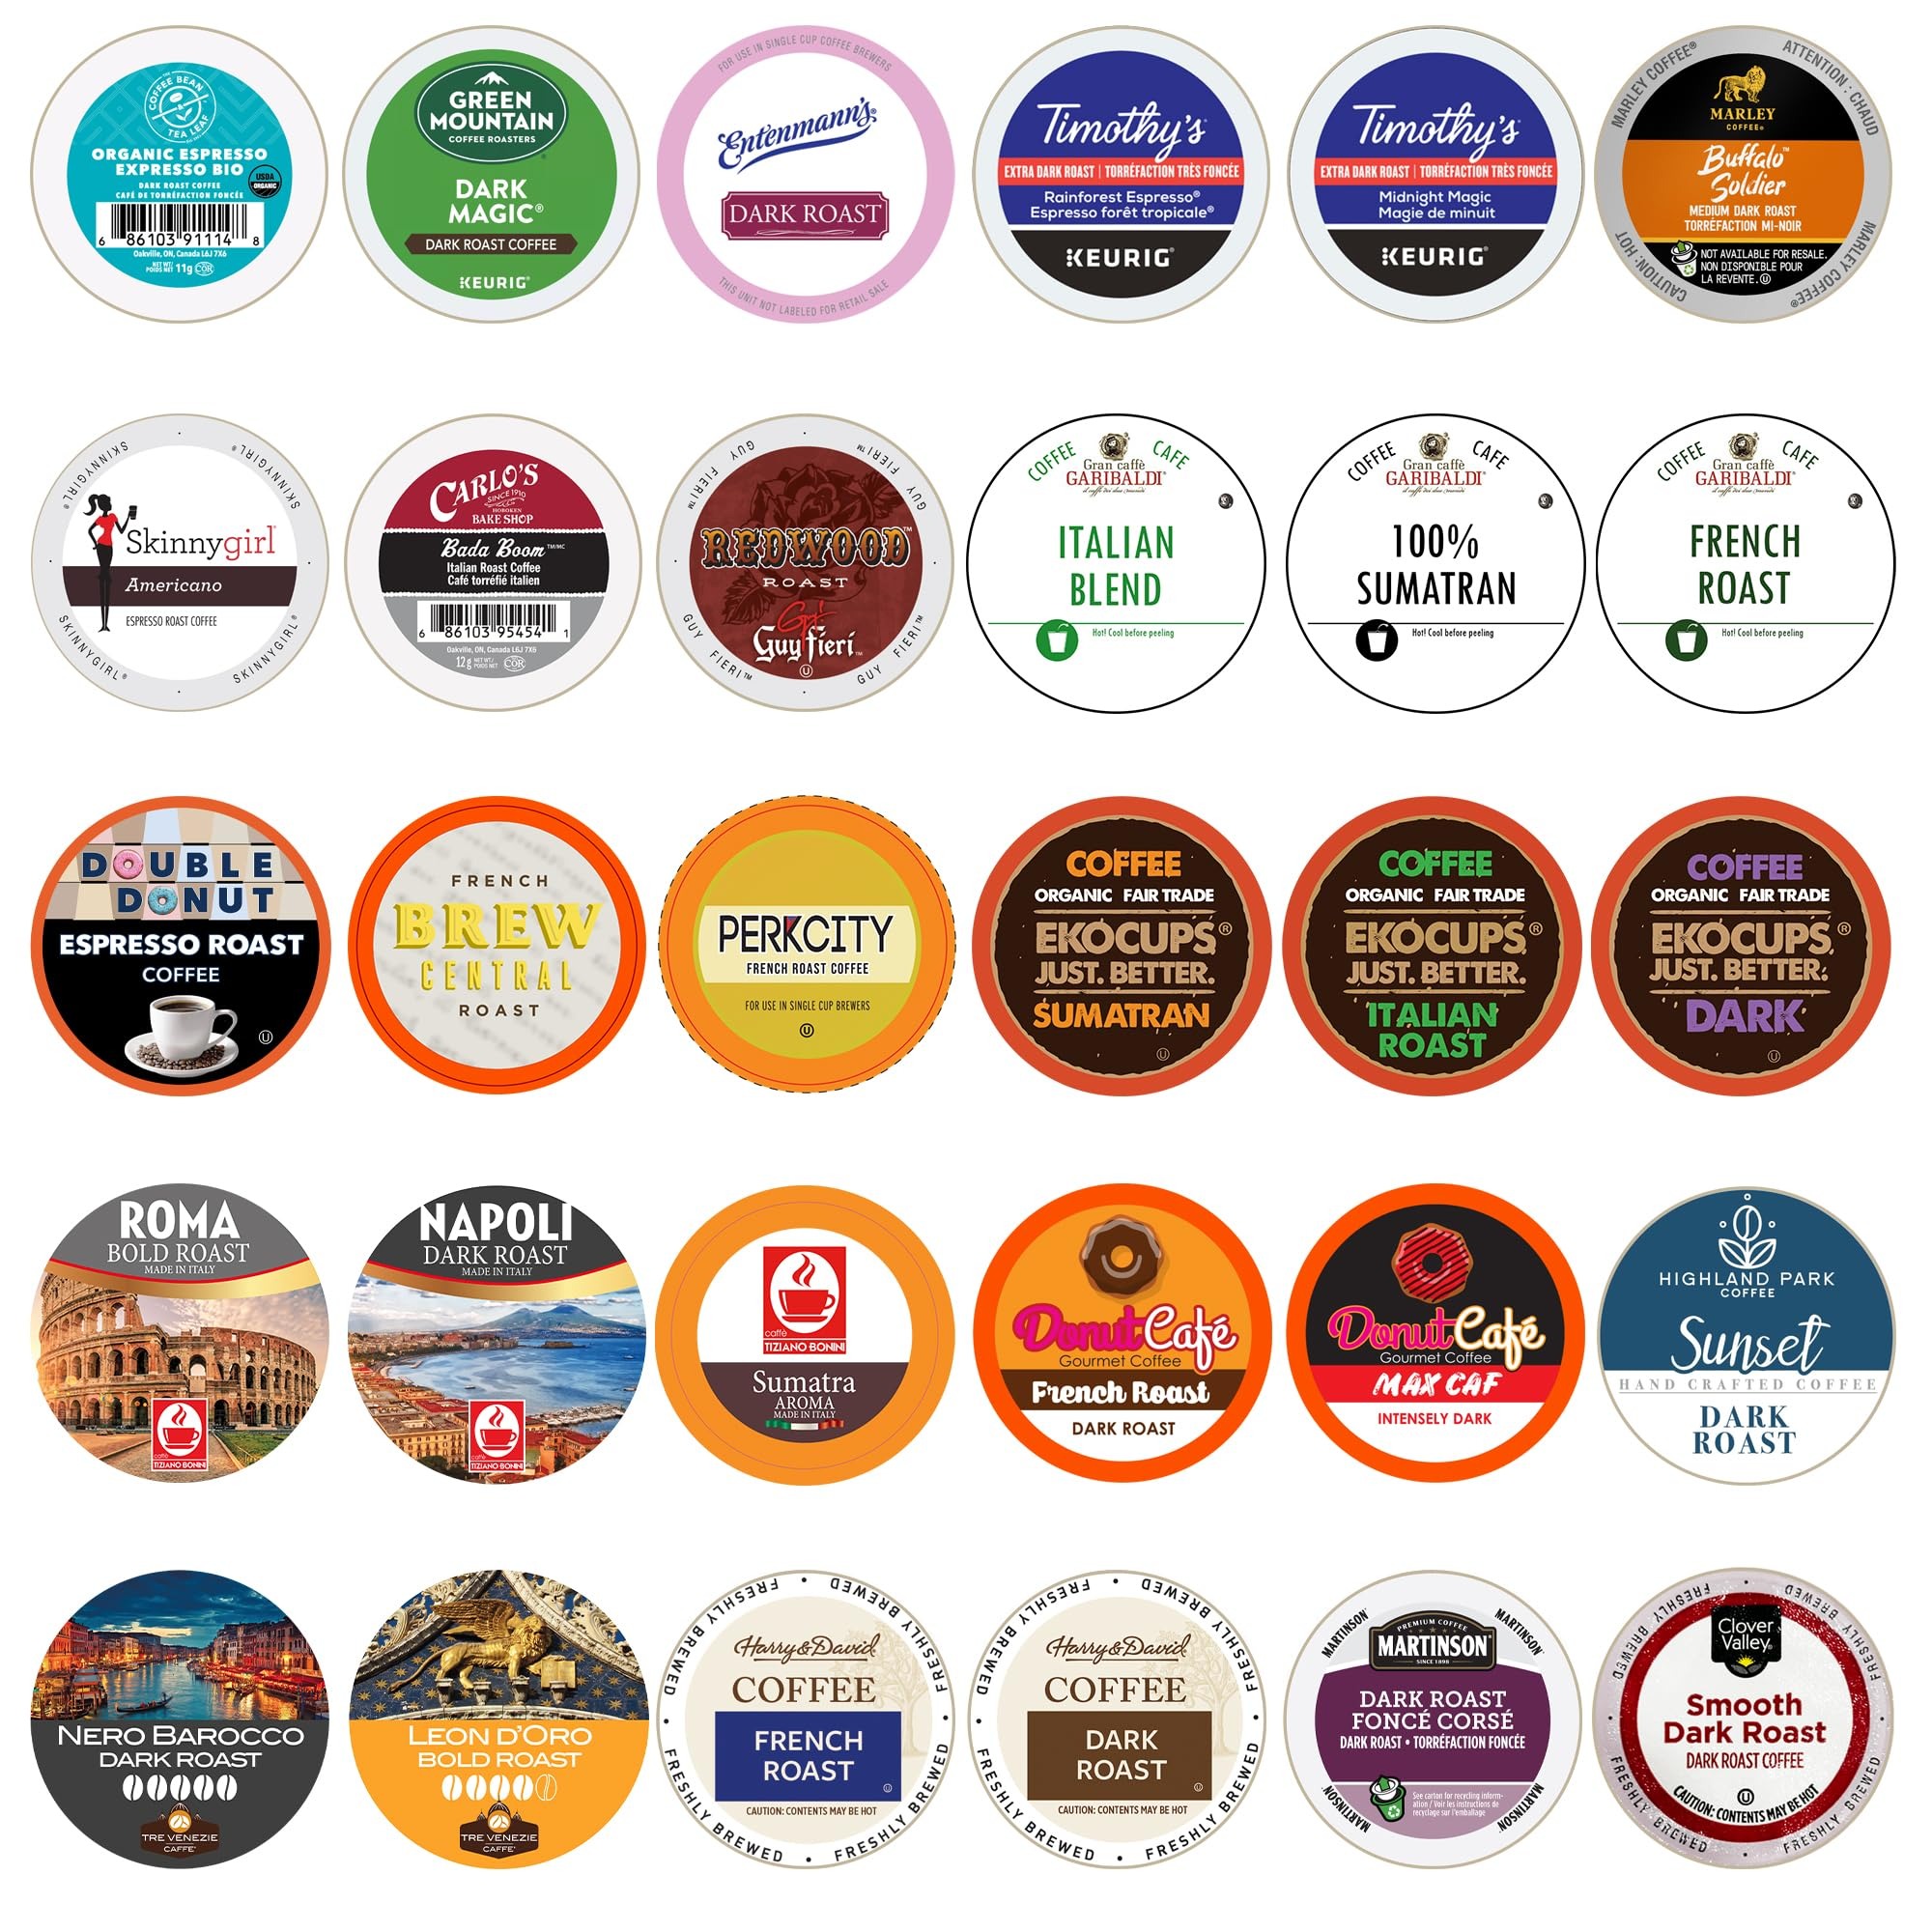
Item Name: Custom Variety Pack Custom Dark Roast Coffee Variety Pack 30 Pod Pack extra bold
Bullet Point 1: SAMPLE 30 DIFFERENT DARK ROAST COFFEE FROM THE TOP BRANDS - Including Cake Boss, Guy Fieri, SkinnyGirl, EkoCups, Pioneer Woman, and So Many More!
Bullet Point 2: EXTRA BOLD & EXTRA FLAVOR - We Carefully Selected this Variety to Satisfy Those Bold Coffee Lovers, Get that Dark, Strong, Bold Flavor without The Added Bitterness.
Bullet Point 3: VARIETY OF DARK ROAST STYLES - Sample Different Styles of Roast Techniques from Italian Roast, French Roast, Espresso Roast, Sumatra, Americano, and Much More.
Bullet Point 4: INDIVIDUALLY PACKAGED AND INSPECTED BEFORE EVERY SHIPMENT - All of our Sampler Packs have Been Carefully Inspected to Ensure Each Coffe Pod is Fresh and in Perfect Condition. Due to the vast variety of our sampler pack the combination of blends is subject to change.
Bullet Point 5: COMPATIBLE WITH ALL KEURIG K CUP BREWERS - Our Sampler Pack Capsules are 100% Compatible With all Keurig Kcup Brewers, Including Keurig 2.0. K-Cup and Keurig are registered trademarks of Green Mountain. We are not affiliated with Green Mountain.
Value: 30.0
Unit: Count

Price: 25.8